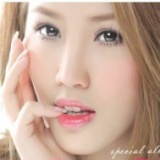
ca sĩ Bảo Thy